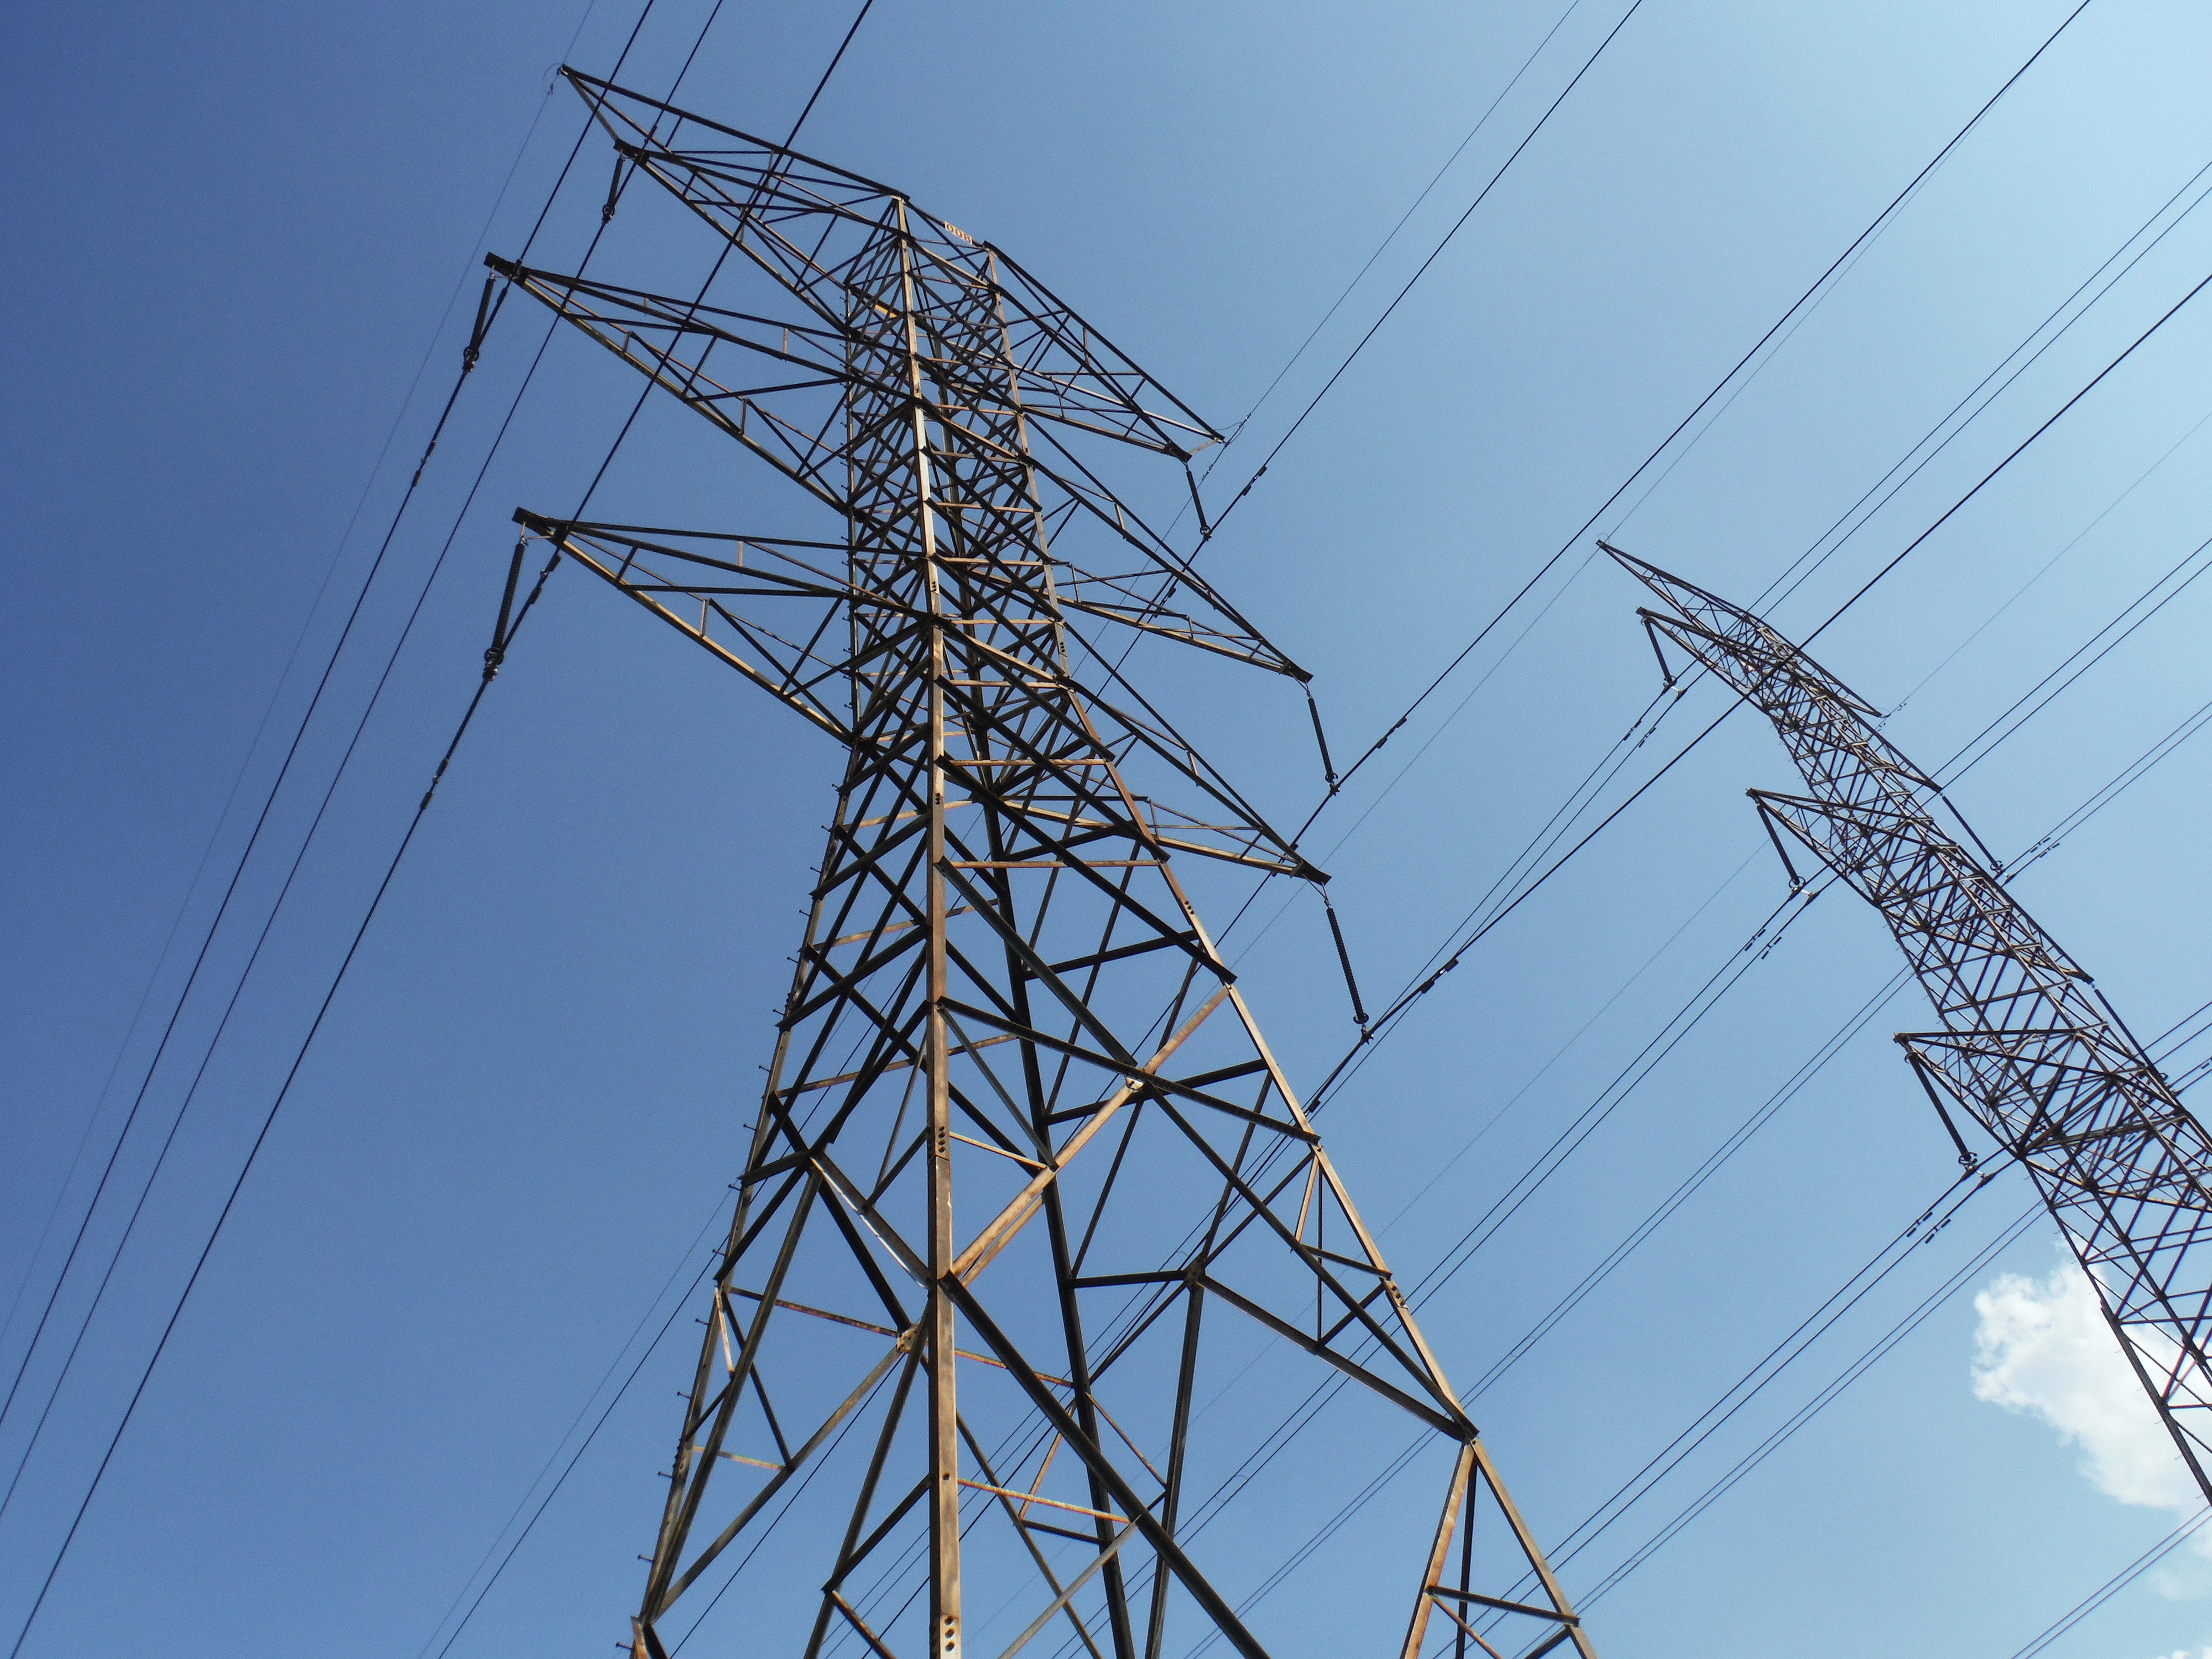
cloud, sky, technology, cable, steel, line, high, tower, mast, electrical, metal, industrial, blue, electricity, energy, height, engineering, danger, voltage, transmission tower, outdoor structure, electrical supply, overhead power line, outdoor power equipment, public utility